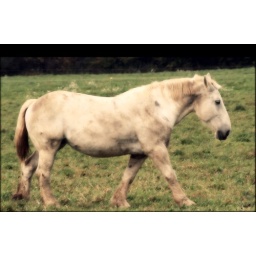
a flower in the field